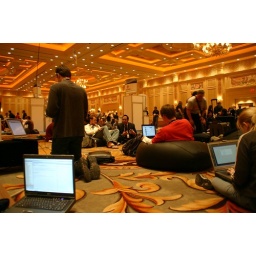
Exhibit / Meeting Hall: laptop pits (plenty of bean bag chairs, but no electrical sockets in sight!)